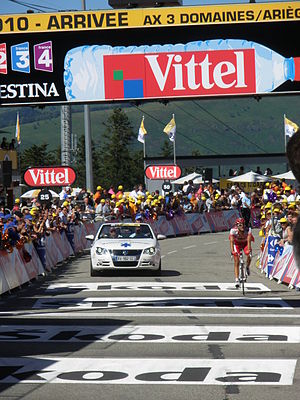
14. etape af Tour de France 2010
Amaël Moinard krydser målstregen.
Fjortende etape af Tour de France 2010 var en 184,5 km lang bjergetape. Den blev kørt søndag d. 18. juli fra Revel til Ax-3 Domaines.